Carlo Odescalchi

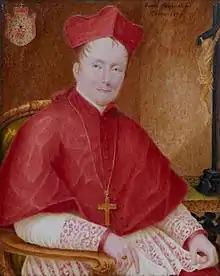
Portrait in oils by Agnes Xavier Trail

Carlo Odescalchi (5 March 1785 – 17 August 1841) was an Italian prince and priest, Archbishop of Ferrara, cardinal of the Catholic Church and Vicar General of the Diocese of Rome. For years a close collaborator of popes Pius VII and Gregory XVI, in 1838 he renounced his titles in order to become a Jesuit.